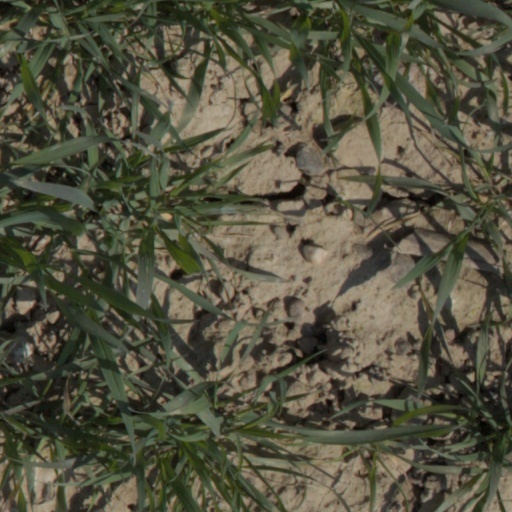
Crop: wheat